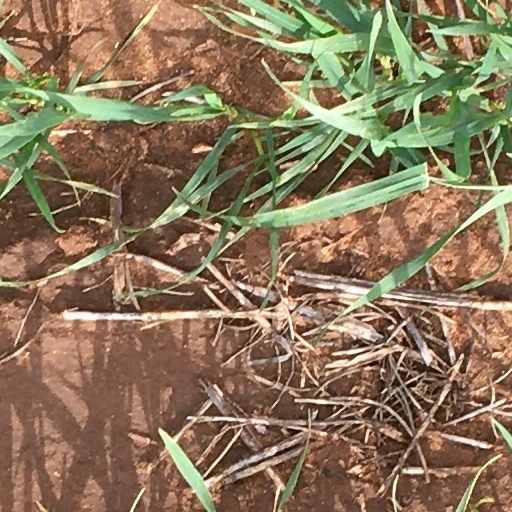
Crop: wheat